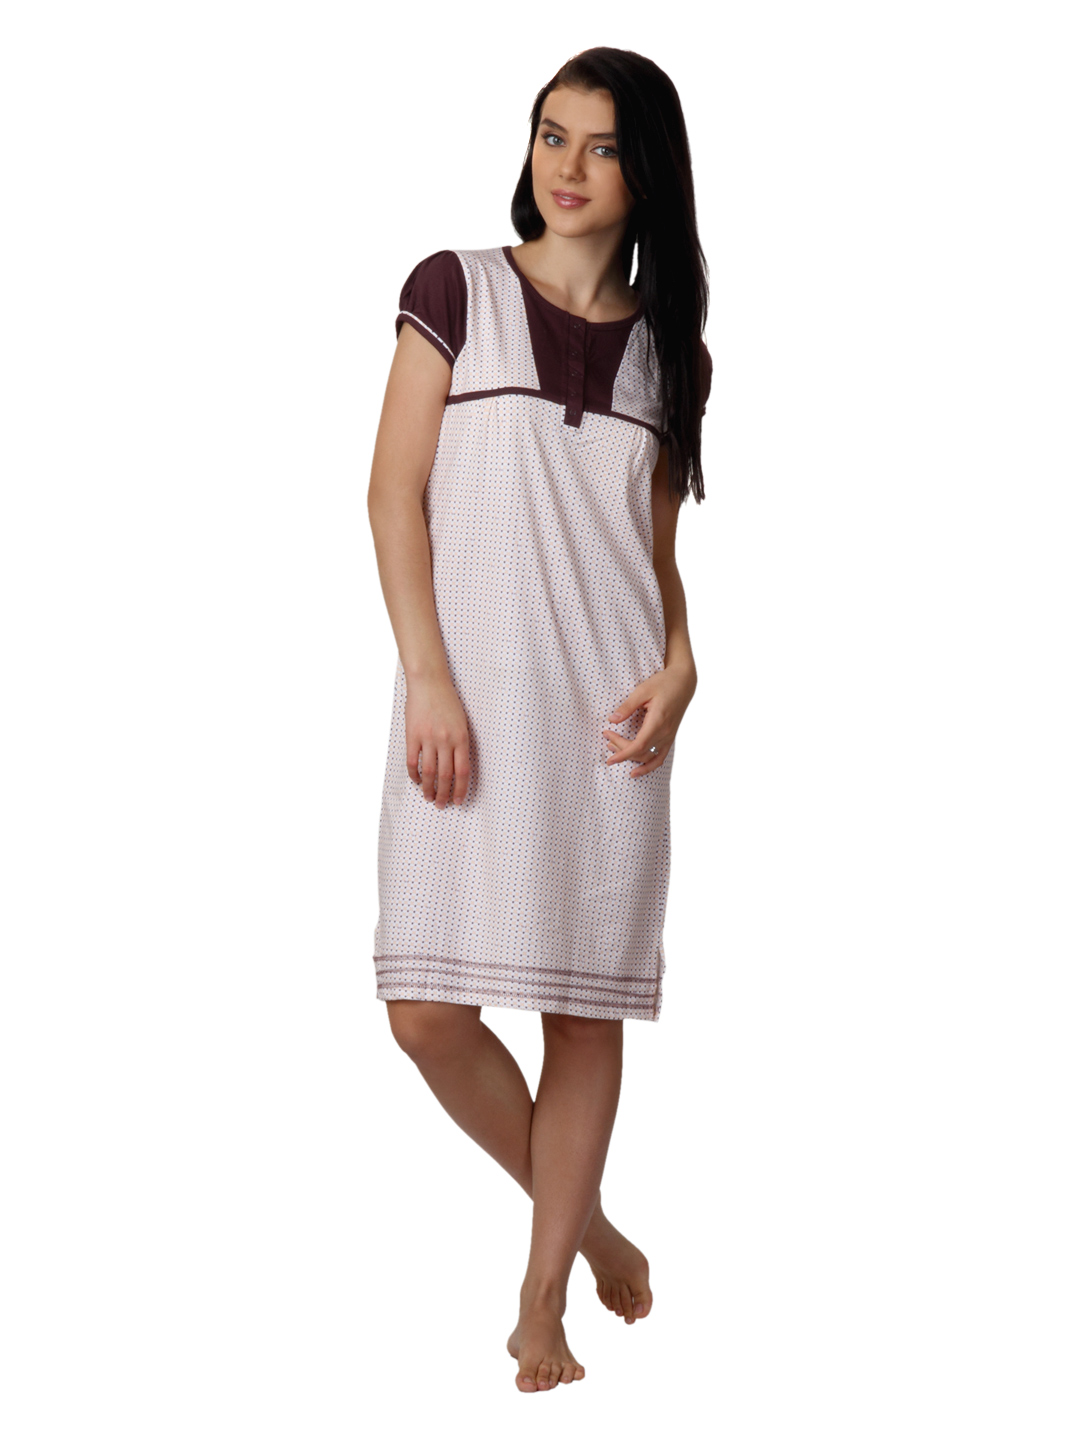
SDL by Sweet Dreams Women White Printed Nightdress
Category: Apparel / Loungewear and Nightwear / Nightdress
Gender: Women
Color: White
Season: Summer 2017
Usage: Casual